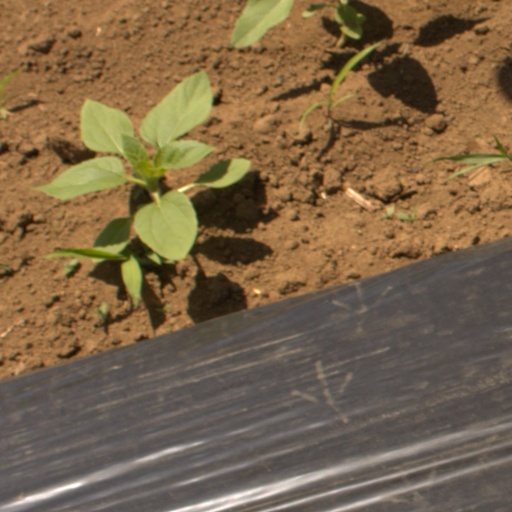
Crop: Jerusalem artichoke